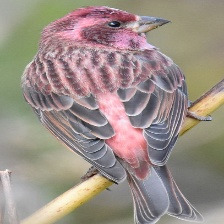
Species: PURPLE FINCH
Scientific name: HAEMORHOUS PURPUREUS
ImageNet parent category: house_finch